Rodrigo (footballer, born 1991)

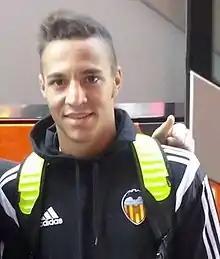
Rodrigo in April 2015, ahead of Valencia's derby against Levante

On 23 July 2014, Rodrigo moved back to Spain, after agreeing to a one-season loan deal with Valencia CF. Although his economic rights were owned by Lim, a loan was arranged to take him and André Gomes to Valencia due to Lim's purchase of the latter club.